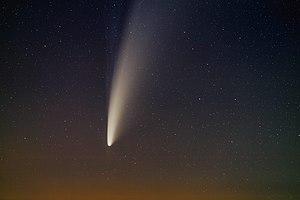
Comète C/2020 F3 (NEOWISE) photographiée depuis la Seine et Marne, le 13 juillet 2020 vers 3 heures du matin. 10 vues de 30 secondes avec un objectif photo 300mm et réflex numérique plein format.
Une grande comète est une comète qui devient exceptionnellement brillante. Il n'existe pas de définition officielle ; souvent le terme est associé aux comètes qui deviennent assez brillantes pour être visibles par des observateurs occasionnels qui ne les recherchent pas, et deviennent célèbres en dehors de la communauté astronomique. Les grandes comètes sont rares ; en moyenne on en observe une par décennie. Alors que les comètes sont officiellement nommées d'après leurs découvreurs, les grandes comètes sont parfois aussi désignées par l'année où elles apparaissent spectaculaires, à l'aide de l'expression « la grande comète de... », suivie de l'année.
C/2020 F3 (NEOWISE) est une comète rétrograde découverte le 27 mars 2020 par le télescope spatial NEOWISE.